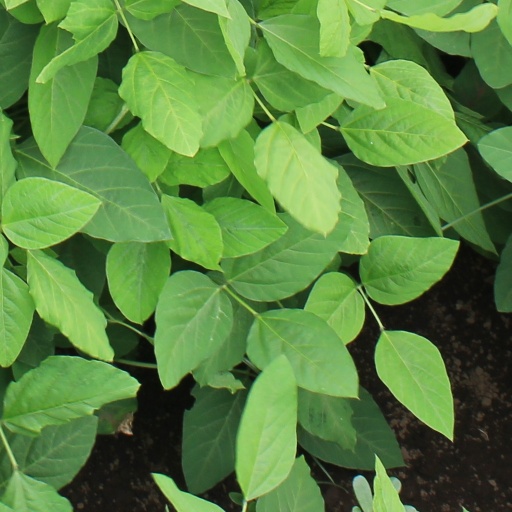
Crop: soybean